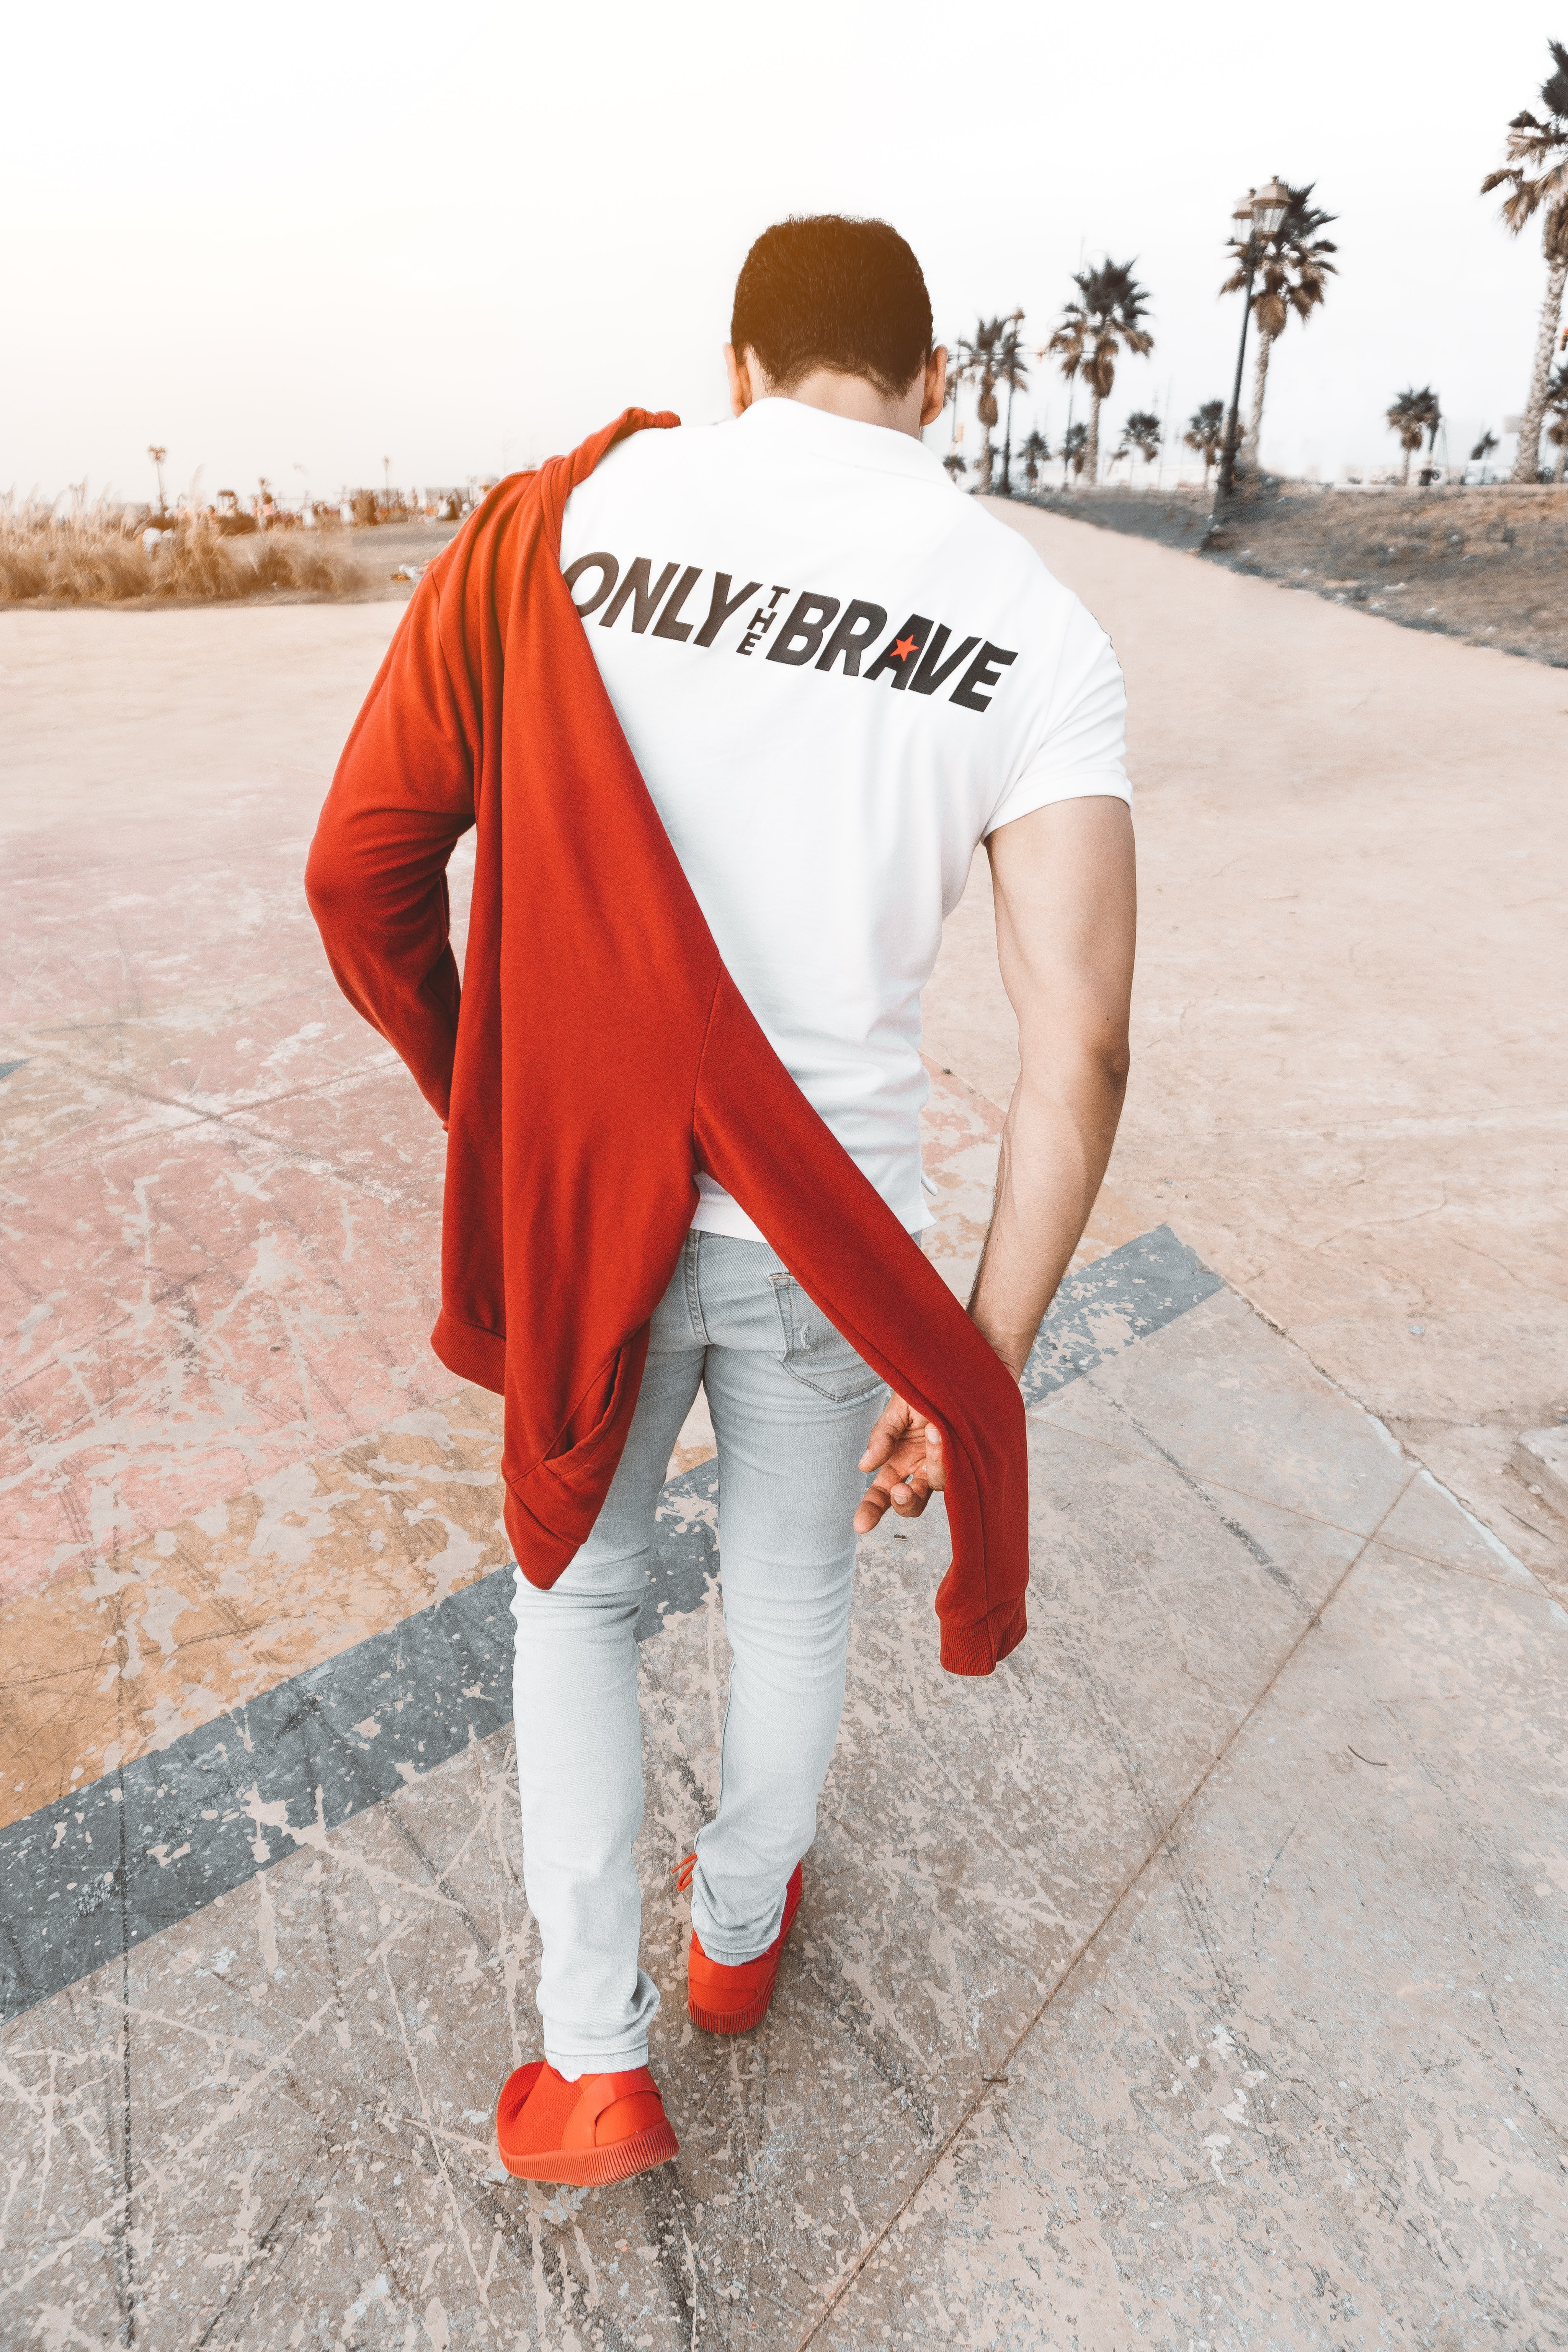
orange, red, t shirt, sportswear, outerwear, street fashion, sleeve, jersey, trousers, shoe, top, jacket